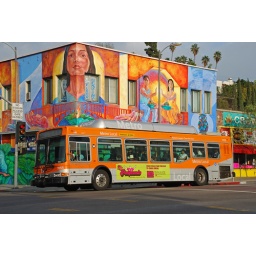
LA Metro NABI bus passes a health clinic building in Echo Park.